Baby rattle

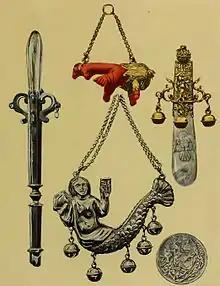
16th and 17th century toy rattles.

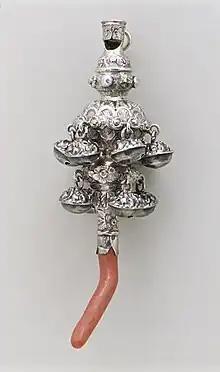
Early 19th century silver child's rattle and coral teether, in the collection of the Metropolitan Museum of Art. British, imported to the United States. Original ownership attributed to the daughter of Duncan Phyfe.

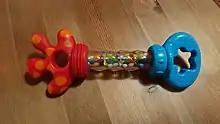
A modern plastic rattle toy

A baby rattle is a rattle produced specifically for the amusement of an infant. Rattles have been used for this purpose since antiquity, and experts in child development believe they help the infant improve hand-eye coordination by stimulating their senses.